Søren Peter Kristensen

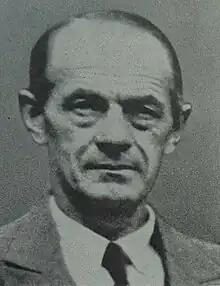
Søren Peter Kristensen

Søren Peter Kristensen (20 August 1887 – 29 June 1944) was a member of the Danish resistance executed by the German occupying power.